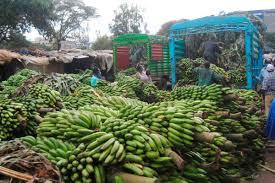
Ndizi ambazo zimepangwa kwa laini zikiwa pale alafu kando yake kuna lori mbili. Mbele yake kuna watu, ueda hao watu wanaopanga mandizi wakitoa chini wakieka hizo malori ili wapeleke soko.